Minority Report (2002 collection)

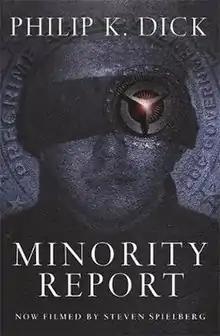
Dust-jacket from the first edition

Minority Report is a collection of science fiction stories by American writer Philip K. Dick. It was first published by Gollancz in 2002. Most of the stories had originally appeared in the magazines "Fantastic Universe", "Astounding", "Space Science Fiction", "Galaxy Science Fiction", "Worlds of Tomorrow", and "Fantasy and Science Fiction".